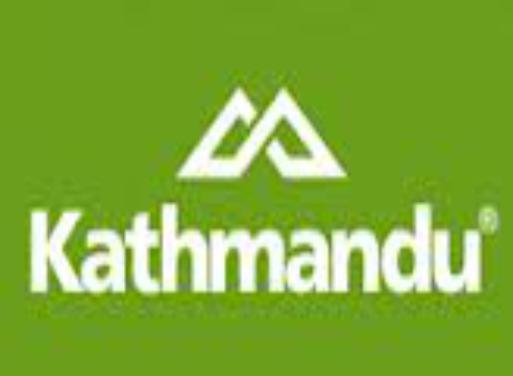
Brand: Kathmandu
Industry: Clothes